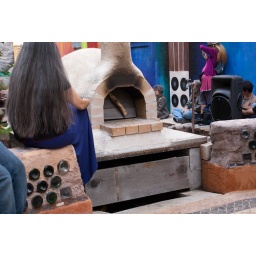
06155 Horno oven with embedded bottle seating in Tenderloin National Forest seating